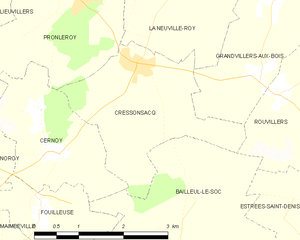
Cressonsacq est une commune française située dans le département de l'Oise en région Hauts-de-France. Ses habitants sont appelés les Cressonsacquois et les Cressonsacquoises.